Evergreen State College

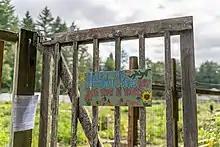
Sign on a gate at the Organic Farm

The Evergreen Organic Farm annual crop bed space comprises , slightly less than . The farm also produces apples and other perennial food crops, and tends to a flock of hens. Produce is sold to the Evergreen community through CSA (Community Supported Agriculture) shares, or from a farm-stand on Red Square every Tuesday and Thursday from 11am to 5pm during the growing season. Produce is sometimes sold to campus food services Aramark and the Flaming Eggplant Cafe. Excess produce is available to students in the interdisciplinary program, titled "The Practice of Sustainable Agriculture".